Joaquin Murrieta

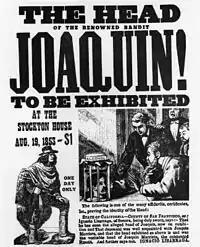
"The head of the renowned bandit Joaquin Murrieta to be exhibited...at the Stockton House on August 19, 1853. Ignacio Lisarraga of Sonora has given a sworn statement authenticating the identity of the head"<ref name="tessa2.lapl/101082"></ref>

The state paid the California Rangers $150 a month, and promised them a $1,000 governor's reward if they captured the wanted men. On July 25, 1853, a group of rangers encountered a band of armed Mexican men near Arroyo de Cantua on the edge of the Diablo Range near Coalinga. In the confrontation, three of the Mexicans were killed. The rangers claimed one of the dead was Murrieta, and another Manuel Garcia, also known as Three-Fingered Jack, one of his most notorious associates. Two others were captured.